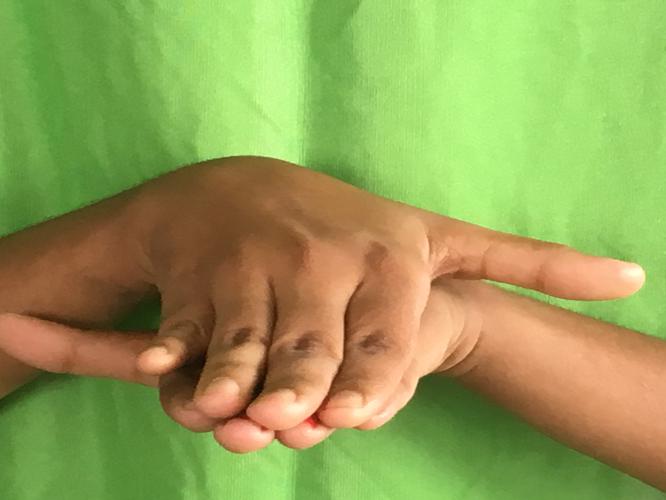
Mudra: Matsya
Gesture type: double_hand